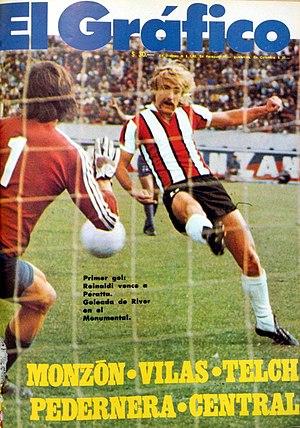
José Omar Reinaldi est un joueur de football international argentin, qui évoluait au poste d'attaquant, avant de devenir ensuite entraîneur.